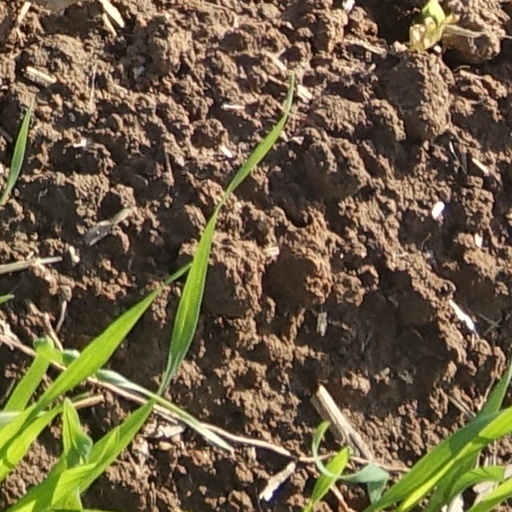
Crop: wheat